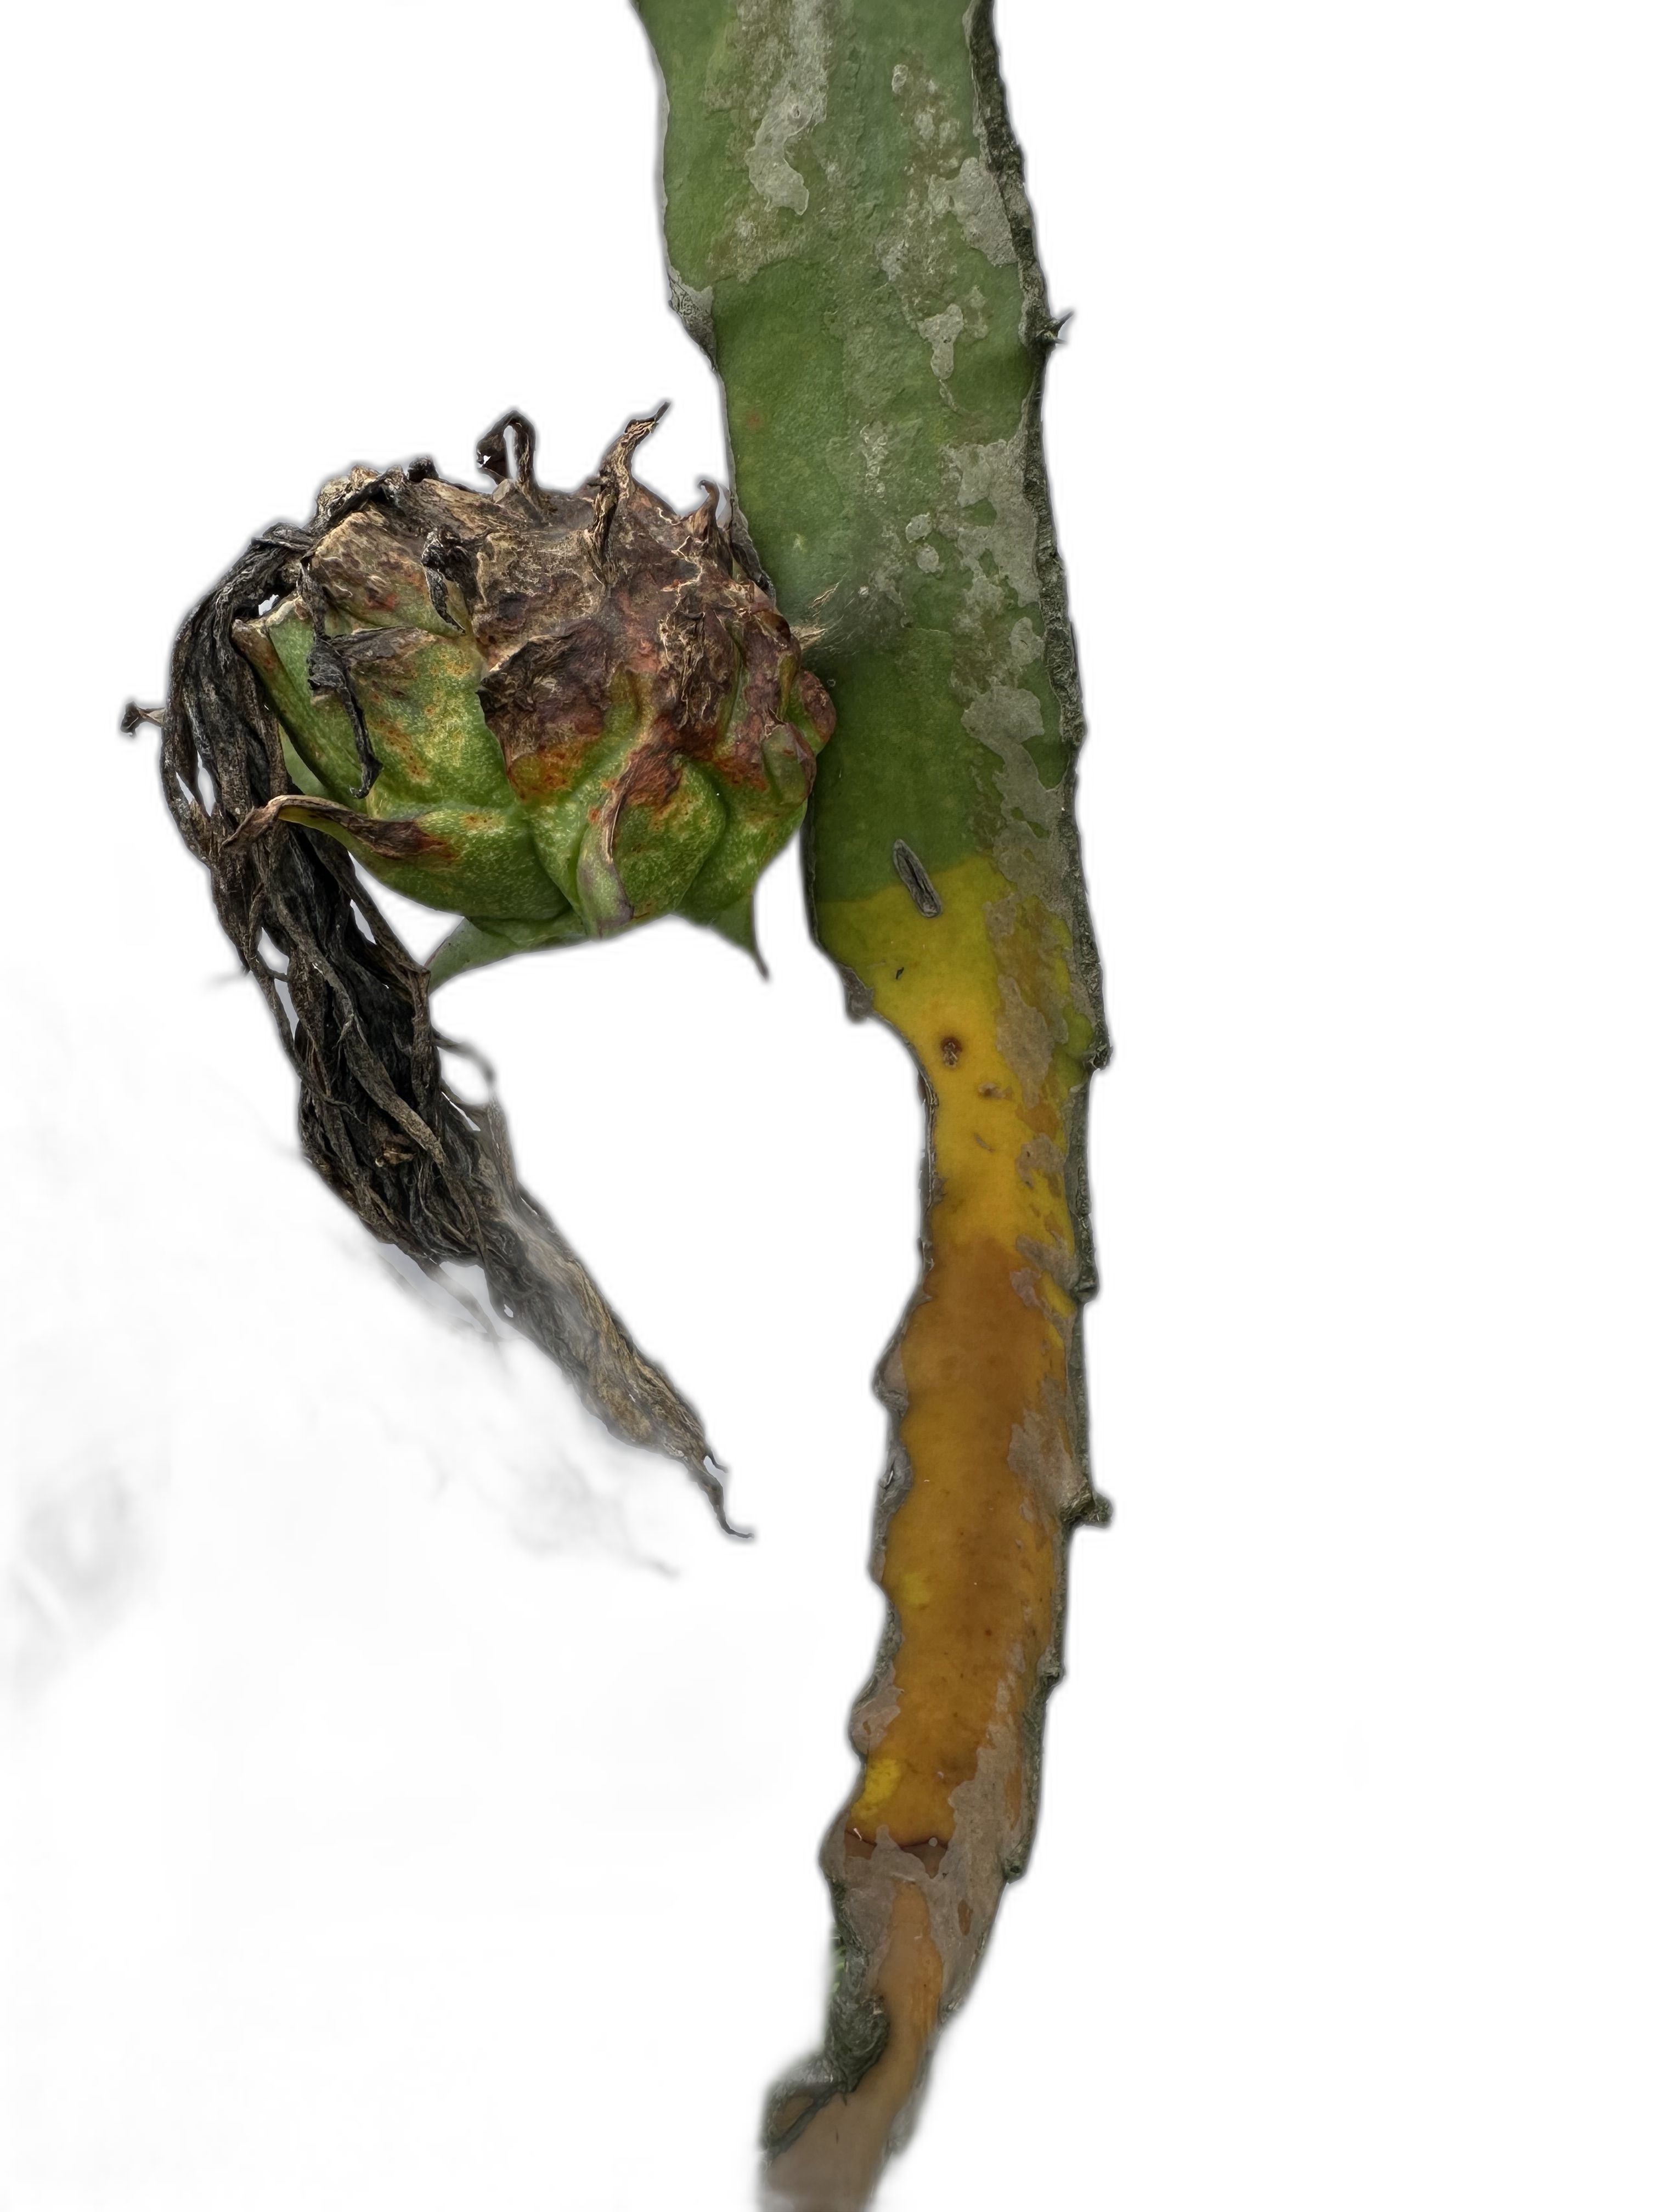
Label: Bad fruit